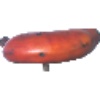
Label: Banana Red 1